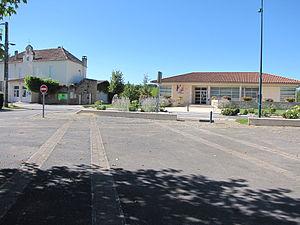
Mairie d'Anglars-Juillac
Anglars-Juillac est une commune française située dans le département du Lot, en région Occitanie.